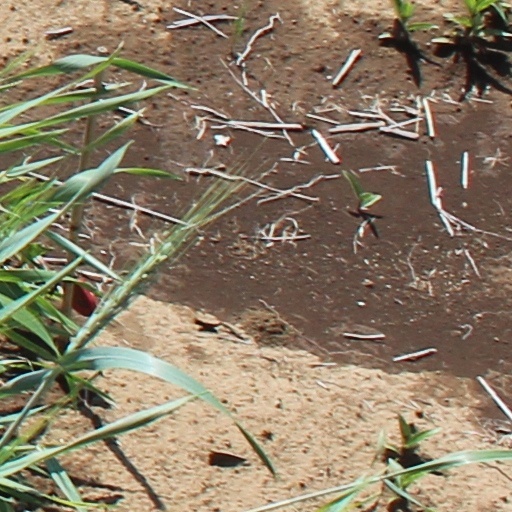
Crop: wheat